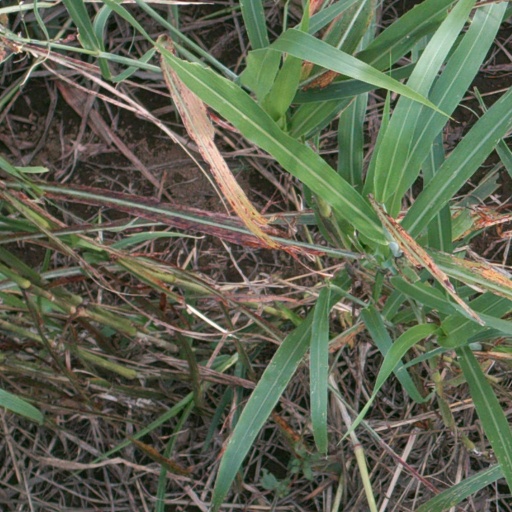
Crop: sorghum